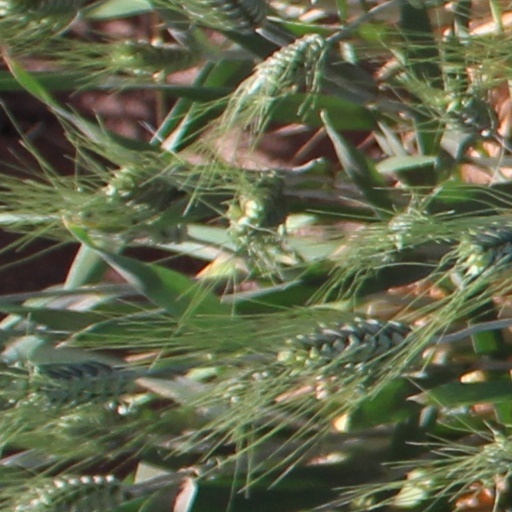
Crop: wheat